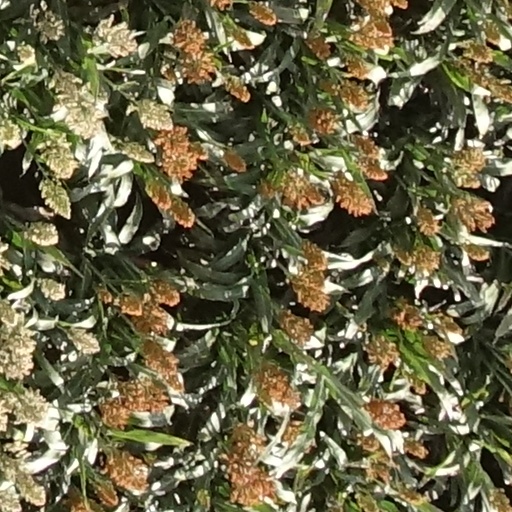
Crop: sorghum